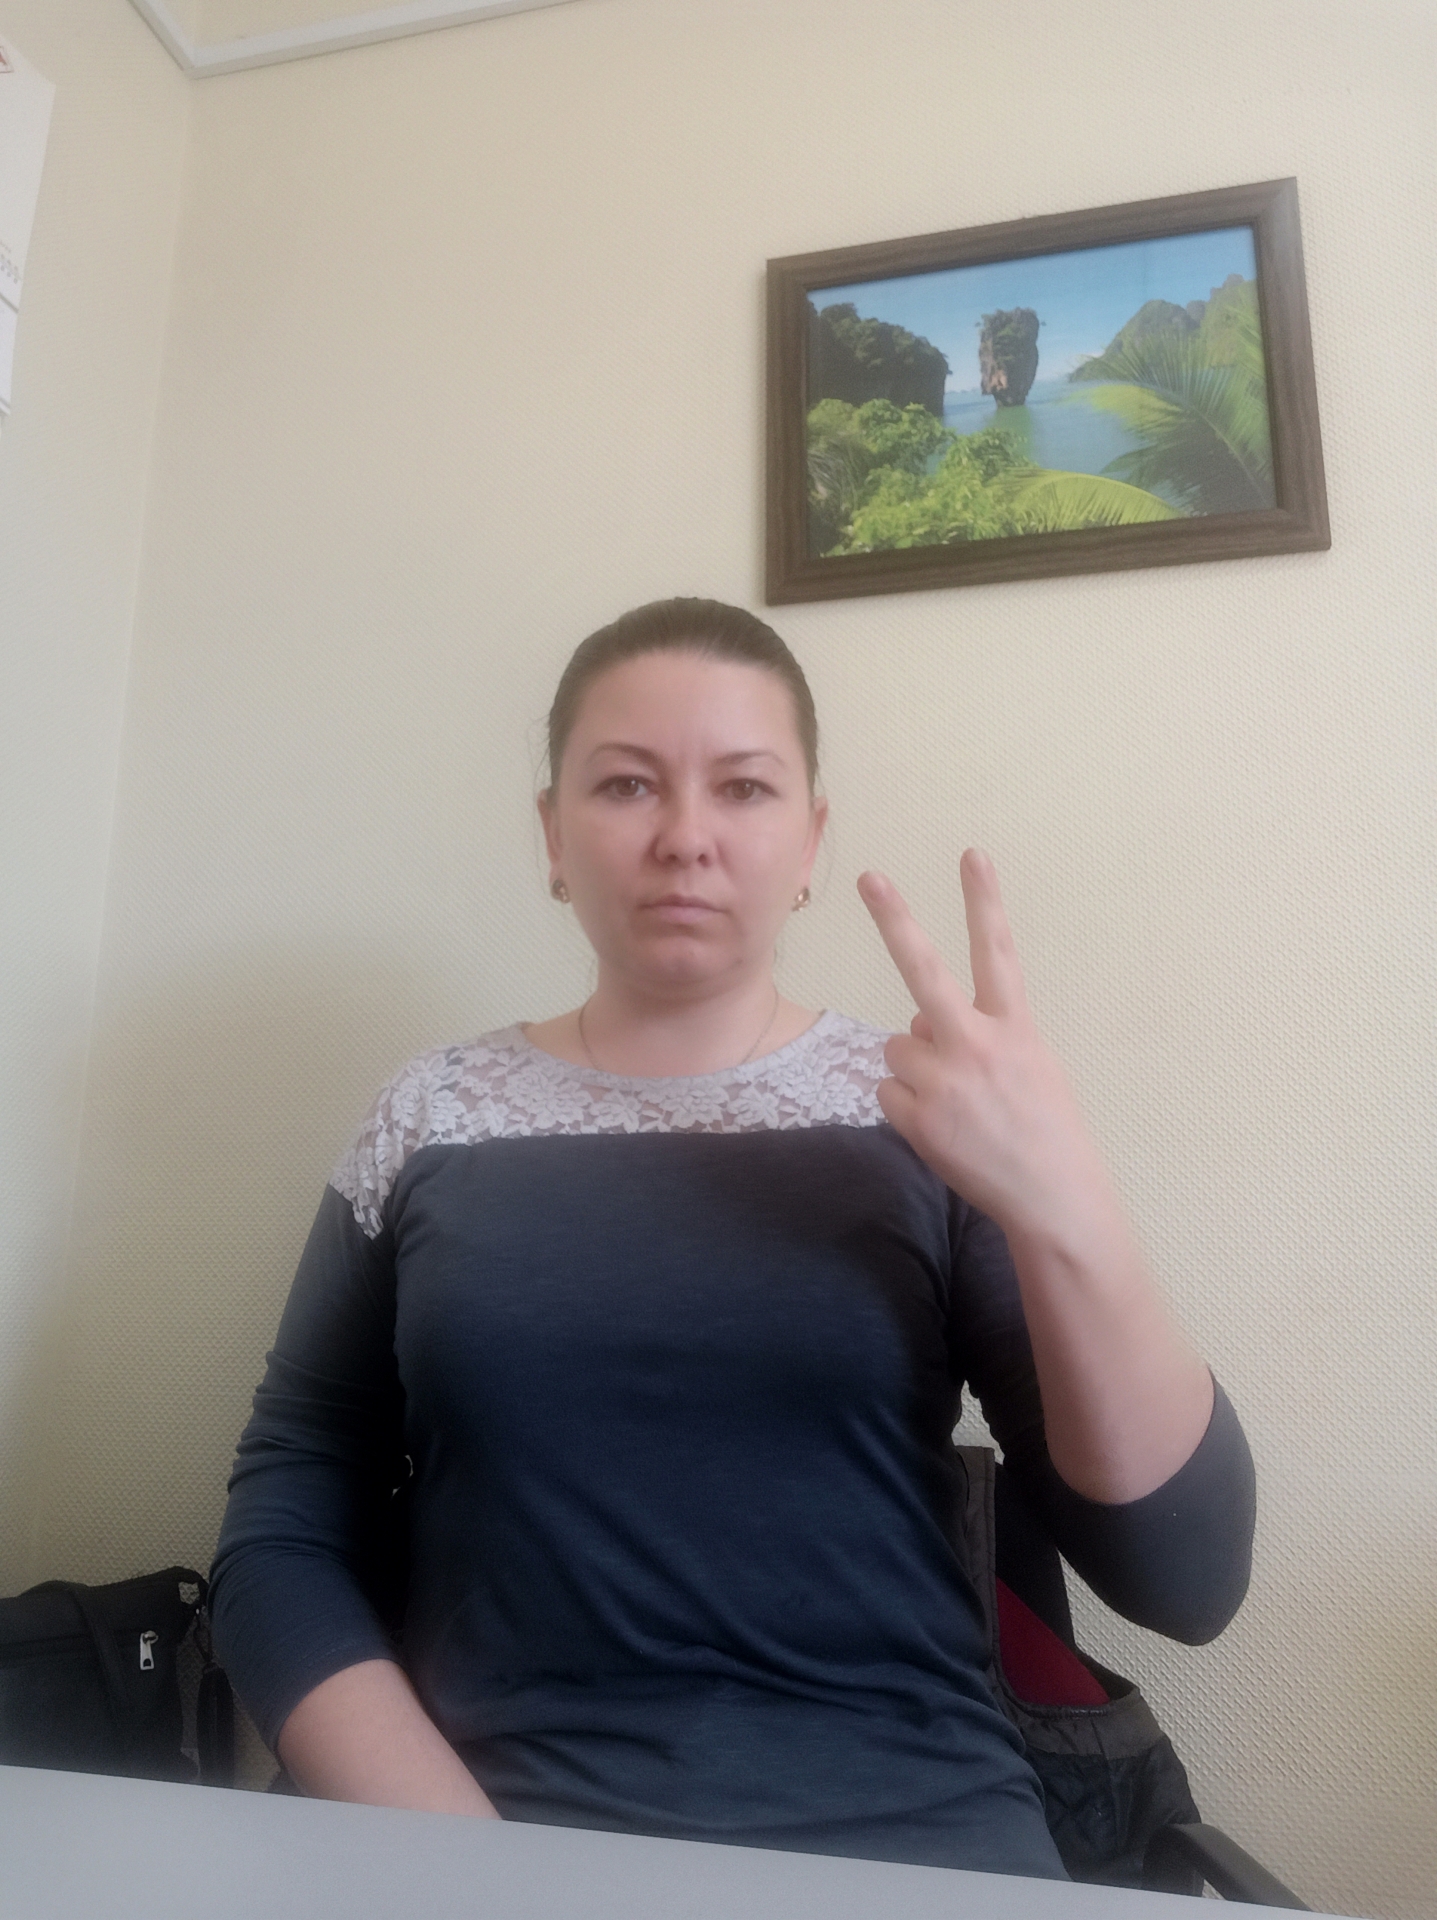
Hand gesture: peace_inverted